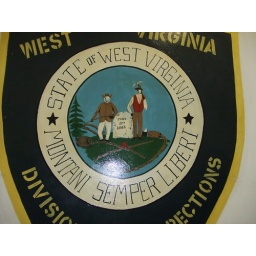
i learned that a russian painted it. this is why there is a red hat in the middle of it. hmm...